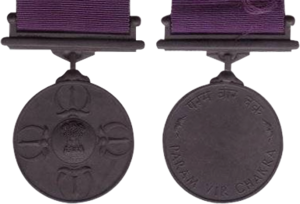
La Param Vir Chakra est la plus haute décoration militaire des forces armées indiennes décernée pour bravoure face à l'ennemi. Elle fut créée en 1950 par le Président indien, et fut décernée rétrospectivement au 15 août 1947, jour de l'indépendance de l'Inde. Elle peut être remise à tout soldat de l'armée, sans considération de son rang ou de sa branche d'appartenance, pour un acte de bravoure au combat. Elle remplace la distinction britannique de la bravoure, la Croix de Victoria.